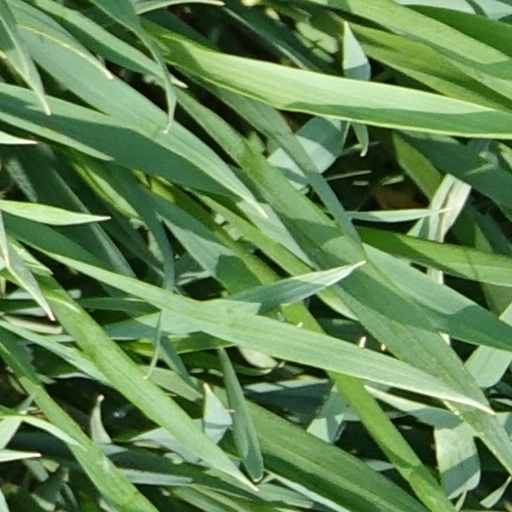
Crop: wheat